Asymptotic safety in quantum gravity

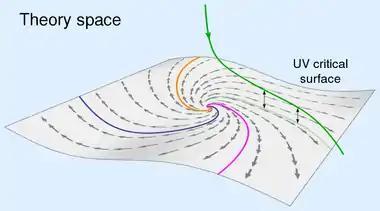
Trajectories of the renormalization group flow in theory space, parametrized by infinitely many coupling constants. By convention, the arrows of the vector field (and the one on the green trajectory) point from UV to IR scales. The set of actions which lie inside the theory space and are pulled into the fixed point under the inverse RG flow (i.e., going in the direction opposite to the arrows) is referred to as UV critical surface. The asymptotic safety hypothesis is that a trajectory can only be realized in Nature if it is contained in the UV critical surface since only then it has a well-behaved high energy limit (orange, blue, and magenta trajectories, by way of example). Trajectories outside this surface escape theory space for formula_16 since they develop unacceptable divergences in the UV, while going to lower scales they approach the UV critical surface. This situation is represented by the green trajectory which lies above the surface and runs away from it for increasing RG scale (opposite to the green arrow).

The asymptotic safety program adopts a modern Wilsonian viewpoint on quantum field theory. Here the basic input data to be fixed at the beginning are, firstly, the kinds of quantum fields carrying the theory's degrees of freedom and, secondly, the underlying symmetries. For any theory considered, these data determine the stage the renormalization group dynamics takes place on, the so-called theory space. It consists of all possible action functionals depending on the fields selected and respecting the prescribed symmetry principles. Each point in this theory space thus represents one possible action. Often one may think of the space as spanned by all suitable field monomials. In this sense any action in theory space is a linear combination of field monomials, where the corresponding coefficients are the coupling constants, formula_17. (Here all couplings are assumed to be dimensionless. Couplings can always be made dimensionless by multiplication with a suitable power of the RG scale.)